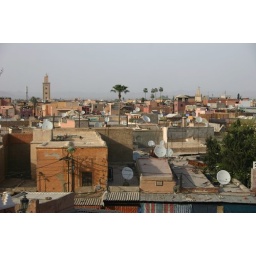
think those are the atlas mountains in the background. the tower is the ben youssef mosque minaret.